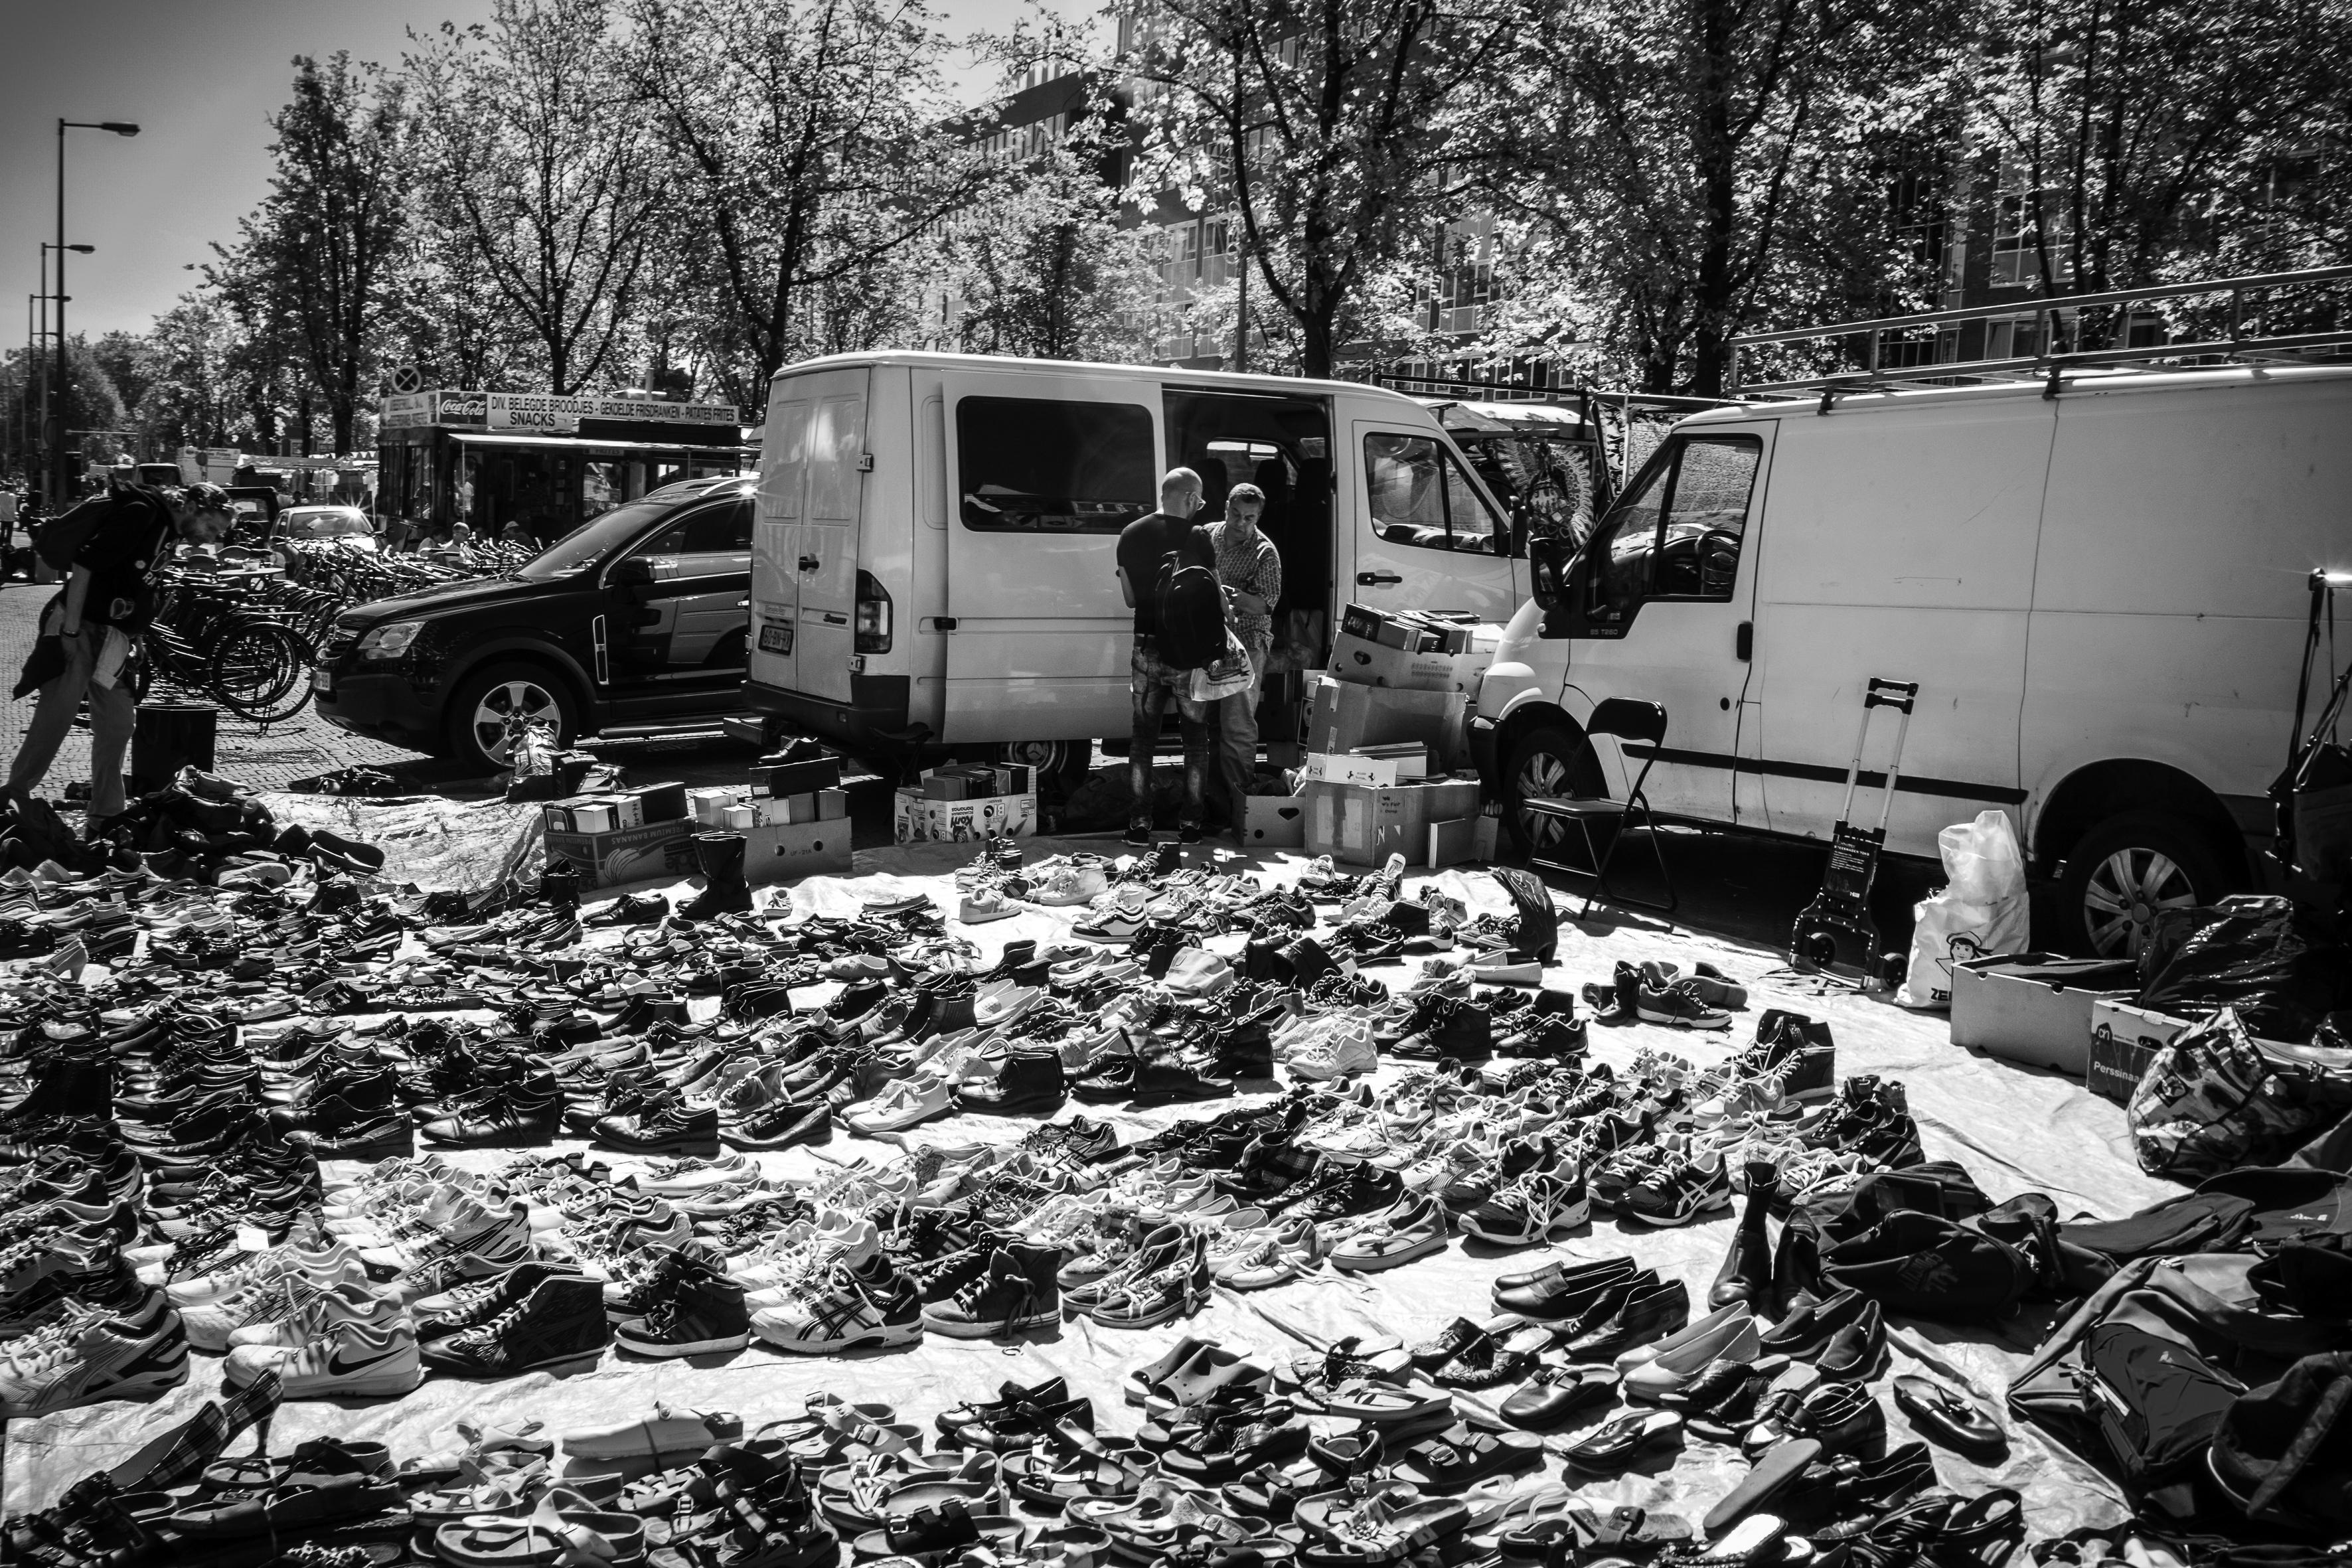
black and white, street, urban, travel, transport, fujifilm, vehicle, monochrome, bw, blackandwhite, blackwhite, amsterdam, netherlands, ngc, waste, fuji, fujixt1, scrap, fujix, noireblanc, monochrome photography